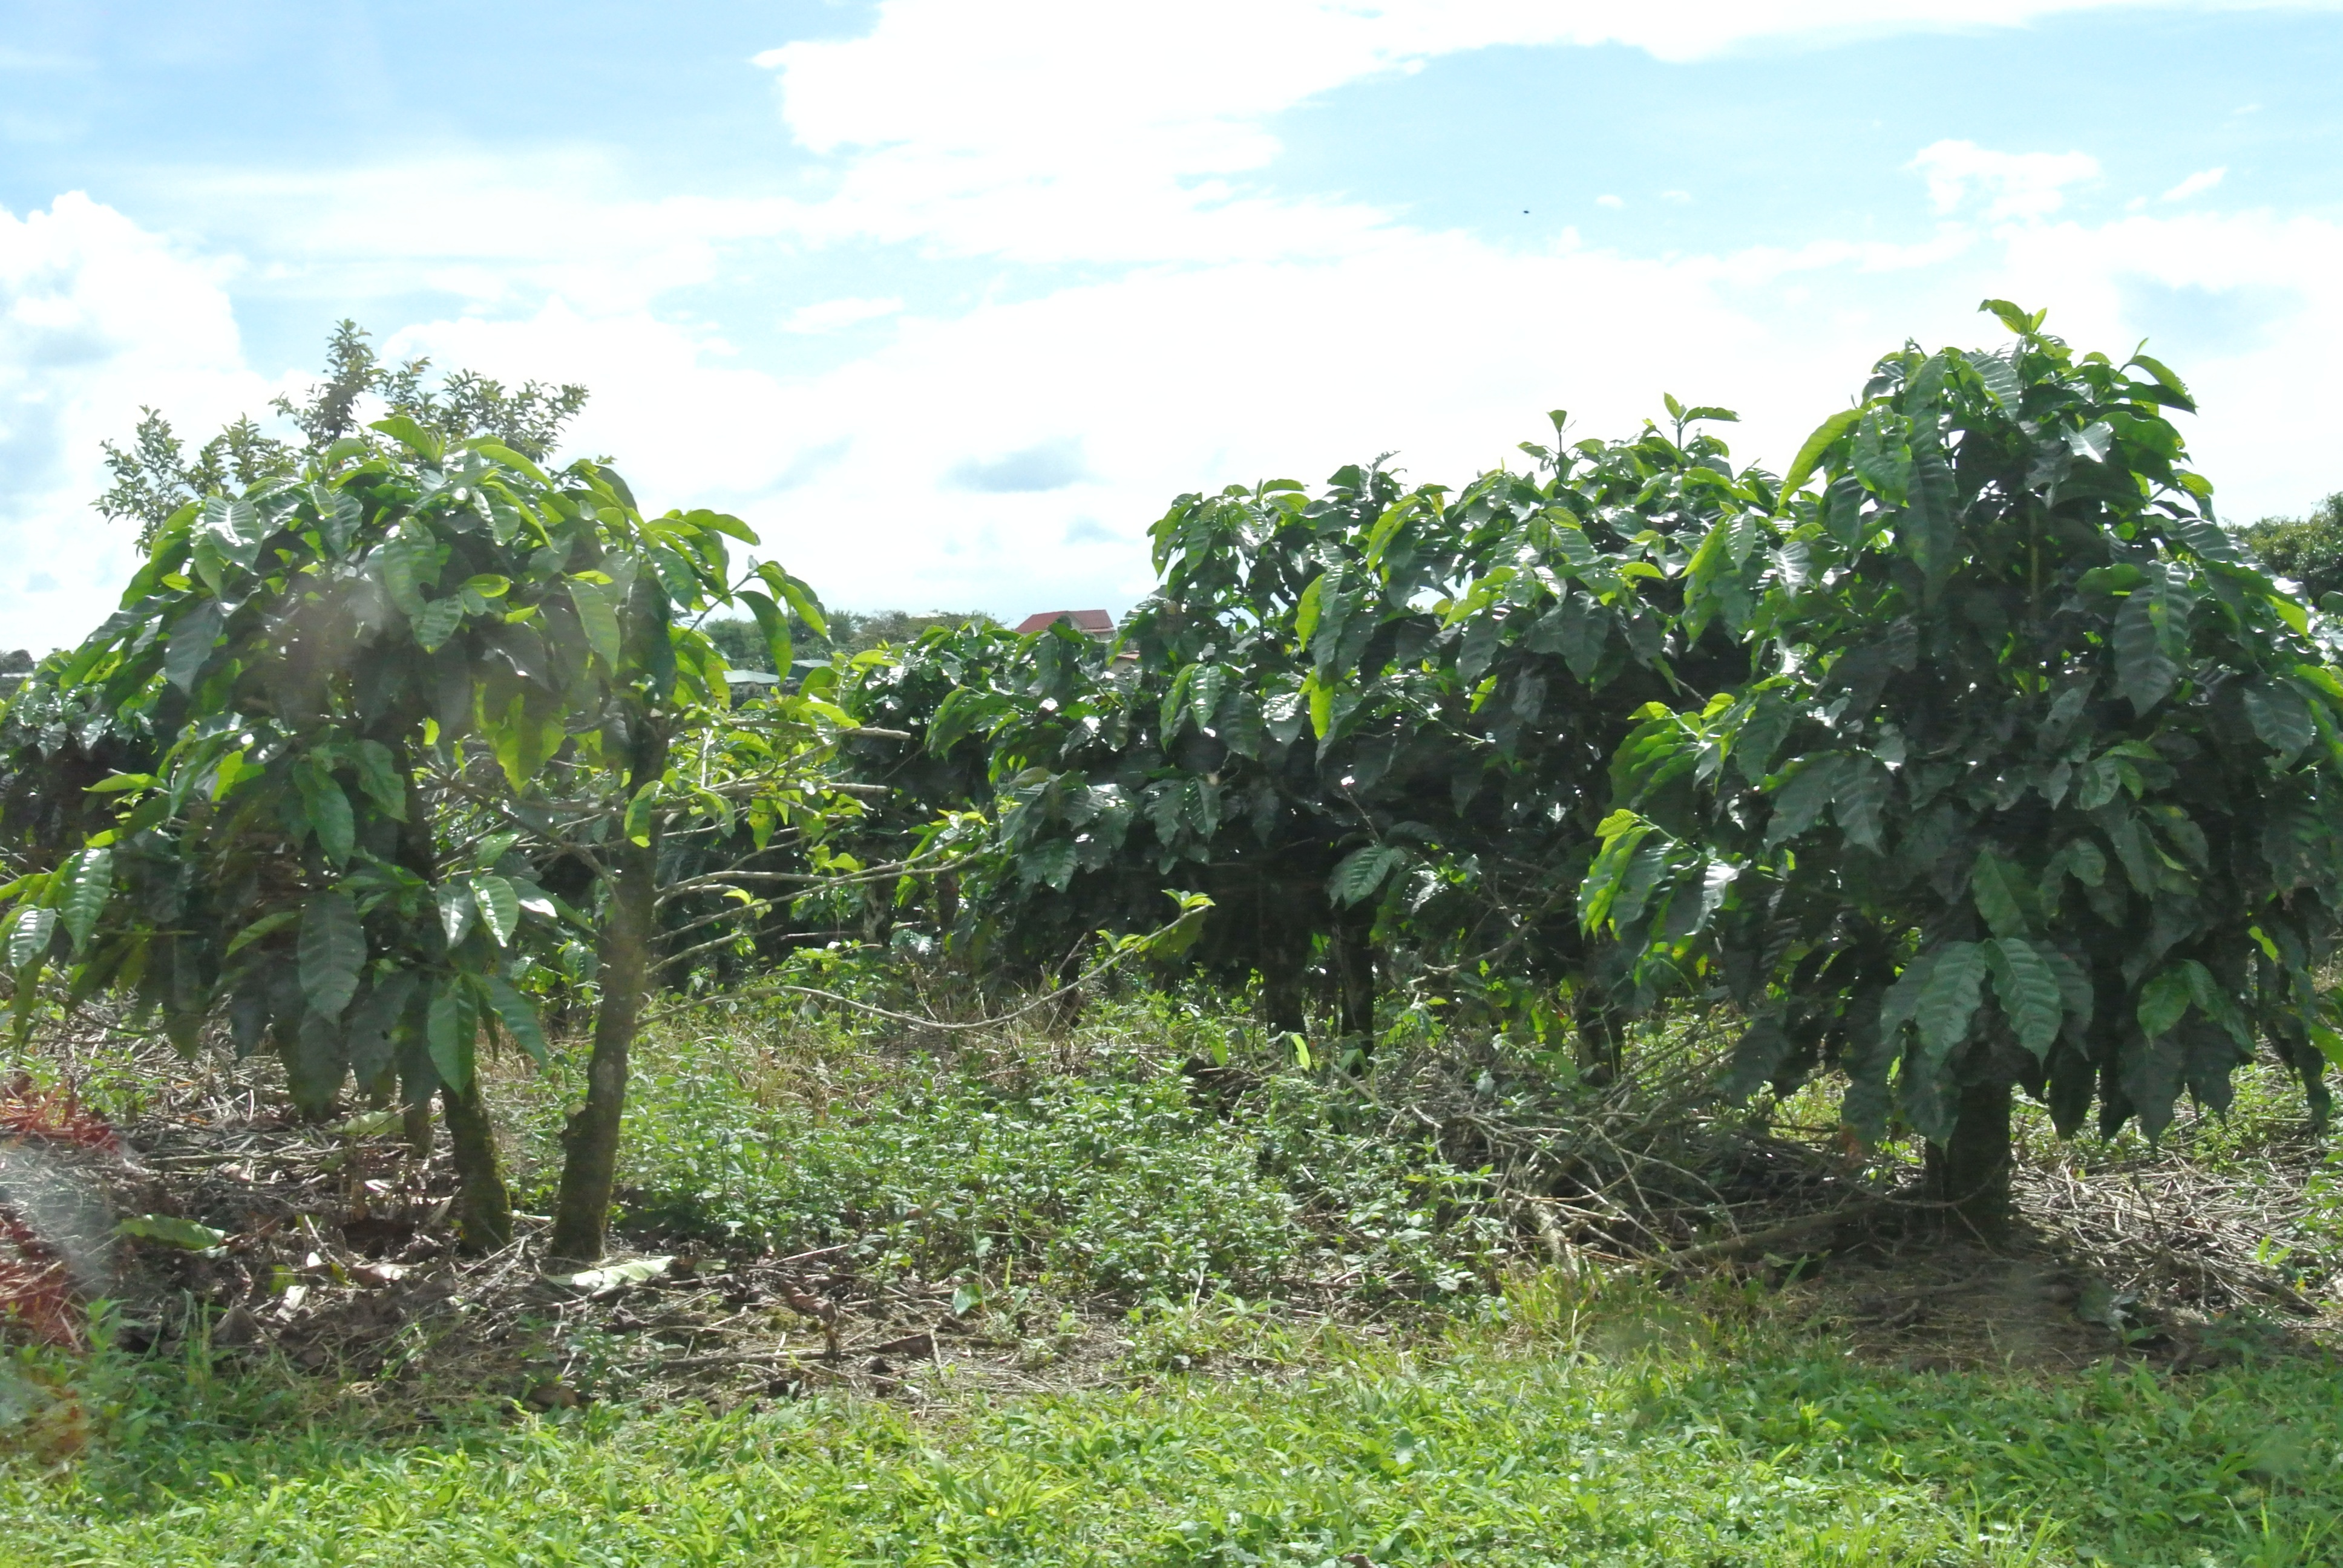
tree, coffee, plant, field, fruit, food, produce, crop, soil, agriculture, shrub, plantation, costa rica, flowering plant, land plant